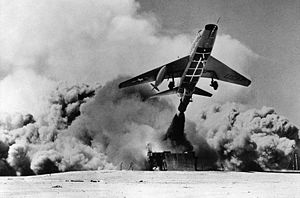
North American F-100 Super Sabre / Operationel historie
F-100D under forsøg med 'nul-startlængde'. Piloten er Major R. Titus. (USAF foto)
North American F-100 Super Sabre var en amerikansk supersonisk jetjager, der gjorde tjeneste ved United States Air Force fra 1954 til 1971 og ved Air National Guard indtil 1979. Det var USAFs første jager, der kunne gennembryde lydmuren under vandret flyvning. F-100 var designet af North American Aviation som en mere højtydende videreudvikling af F-86 Sabre jageren.